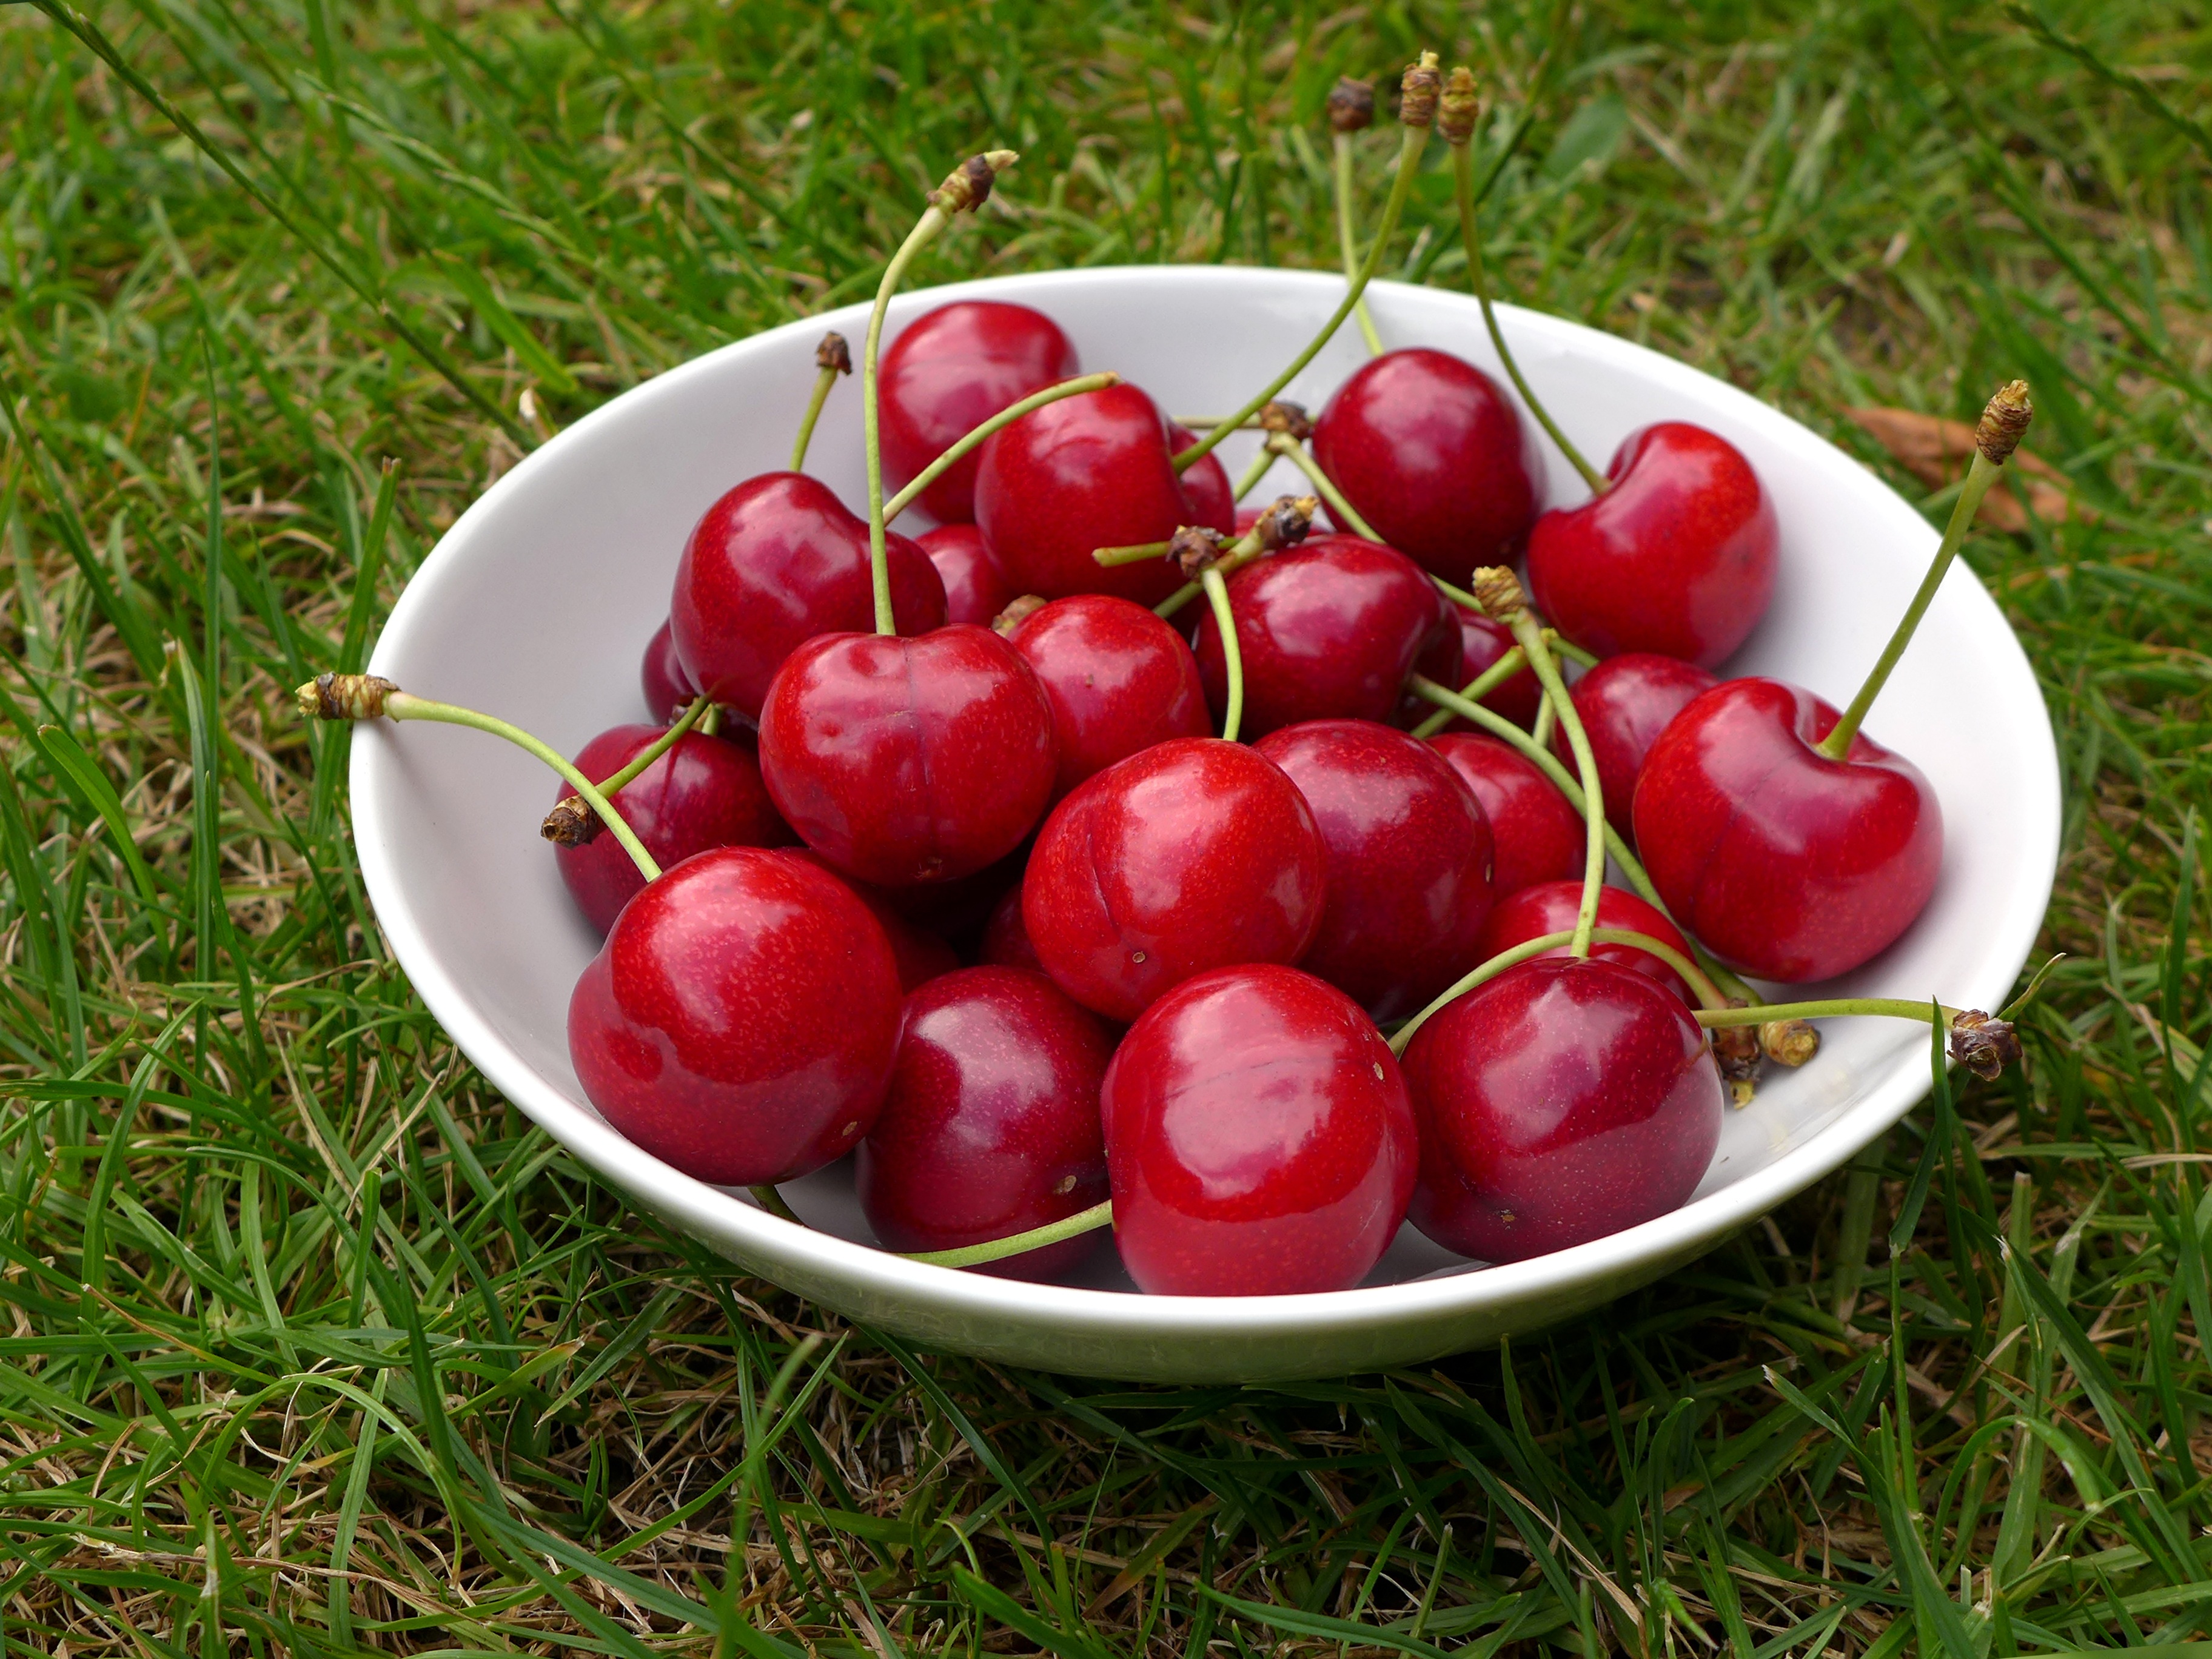
nature, plant, white, meadow, fruit, berry, summer, food, green, red, harvest, produce, vegetable, smooth, garden, shell, radish, fruits, rush, shiny, gloss, cherry, cherries, grasses, pome fruit, flowering plant, rose family, acerola, malpighia, harvest time, drupe, stone fruit, lingonberry, land plant, rose order